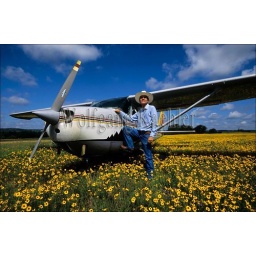
Usa, texas, junction, bill neiman with his plane in brown bitterweed pasture